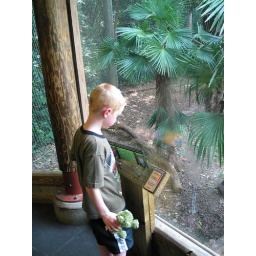
Will is at an age where he is interested in what is written about the animals on the signs around the zoo.